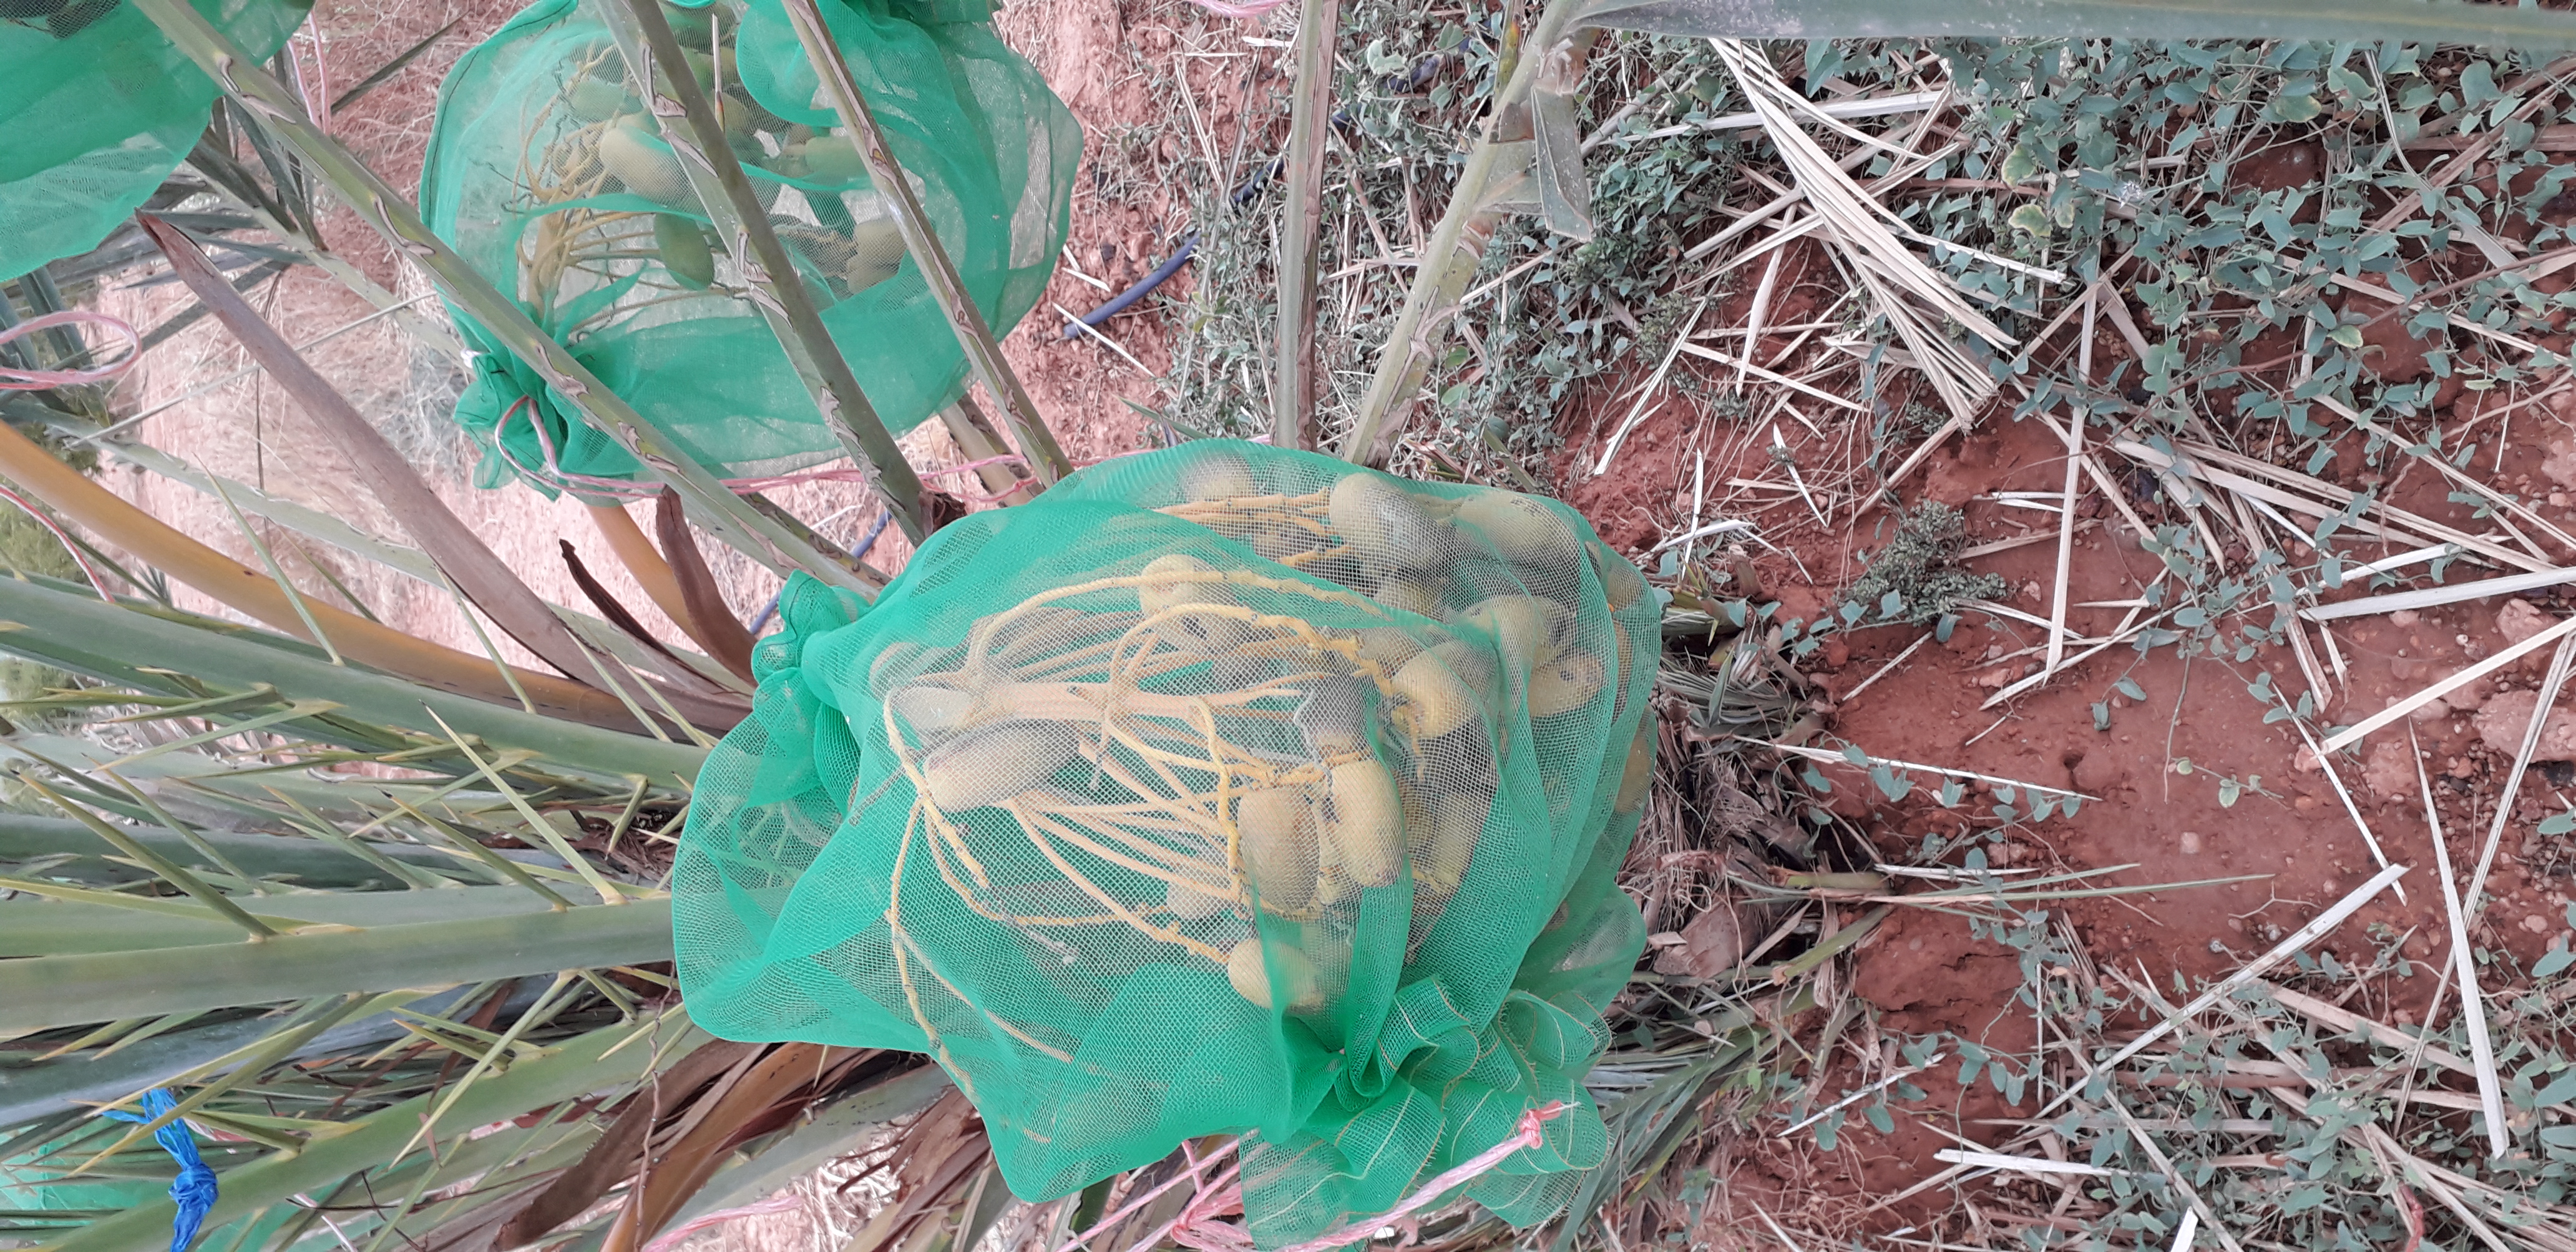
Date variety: Boumajhoul